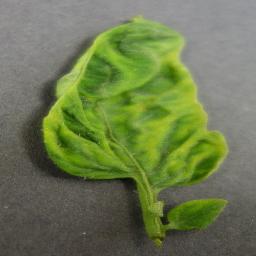
Label: Tomato___Tomato_Yellow_Leaf_Curl_Virus